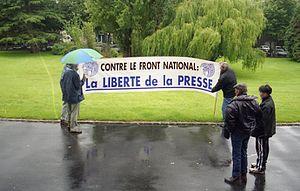
Banderole ""Contre le Front National
Le Peuple breton est un magazine d'actualité mensuel fondé à Rennes en janvier 1964 lors de la constitution de l'Union démocratique bretonne, un parti politique autonomiste à sensibilités socialiste et écologiste. Le magazine dépend financièrement du parti politique, mais la majeure partie de sa rédaction n'en est pas membre et ses colonnes sont ouvertes à d'autres courants de pensée. Média généraliste, Le Peuple breton reste toutefois un magazine d'opinion qui entend proposer à ses lecteurs de « regarder et comprendre le monde à partir de la Bretagne ».